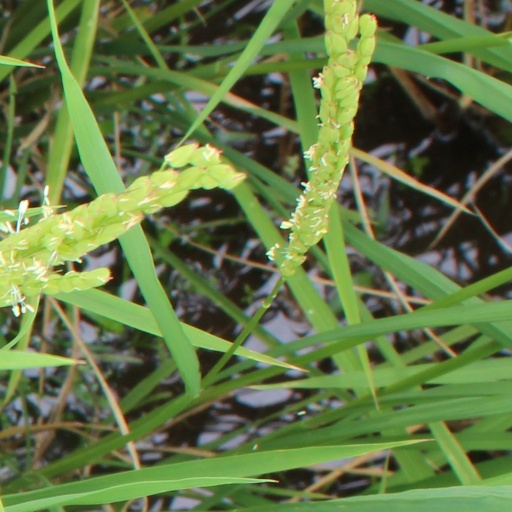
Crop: rice